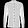
Label: Shirt